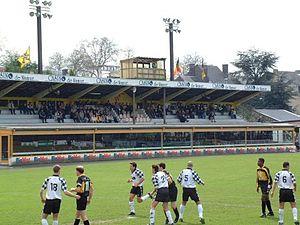
L'Union Royale Namur FLV est un club de football belge, localisé à Namur. Porteur du matricule 156, le club porte les couleurs noir et jaune. Il évolue en Division 2 Amateur lors de la saison 2019-2020. C'est sa 84ᵉ saison dans les divisions nationales.
"Le stade Michel Soulier, situé au faubourg est de Namur, dit ""Saint-Nicolas"", était un stade de football localisé à Namur en Belgique.